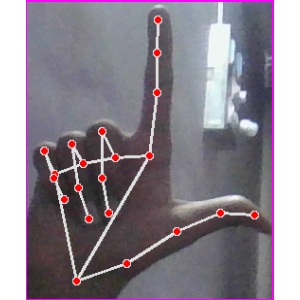
अक्षर: ल